Marine Institute Ireland

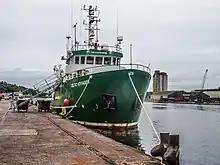
RV "Celtic Voyager" was launched in 1998.

Starting with the appointment of its chair – Dr Máire Mulcahy – and chief executive officer – Dr Peter Heffernan – followed by four programme managers in Marine Environment, Marine Food, Marine Technology and Marine Leisure and Tourism in 1995, the Marine Institute grew to include the Irish Marine Data Centre and the then marine research facilities at Abbotstown, County Dublin, and the Salmon Research Agency at Newport.